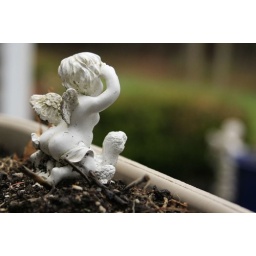
Angel statue in flower box